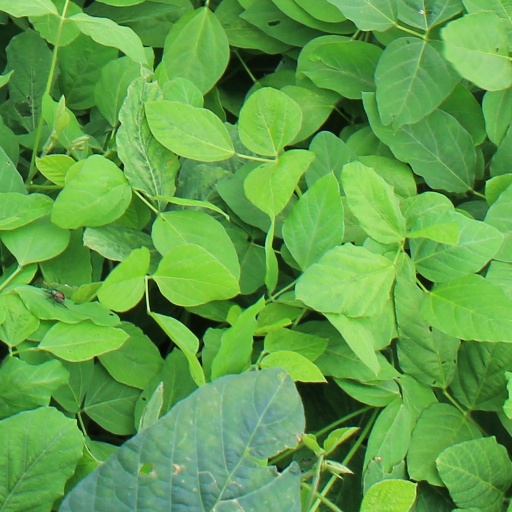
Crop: soybean